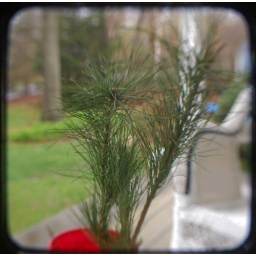
white spruce sapling given to my son from the PTA, it will be planted over the weekend. 56.ttv3654.22.09Argus 75/Nikon D40